Centrifugal pendulum absorber

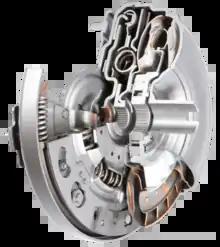
Schaeffler torque converter with centrifugal pendulum absorber

A centrifugal pendulum absorber is a type of tuned mass damper. It reduces the amplitude of a torsional vibration in drive trains that use a combustion engine.